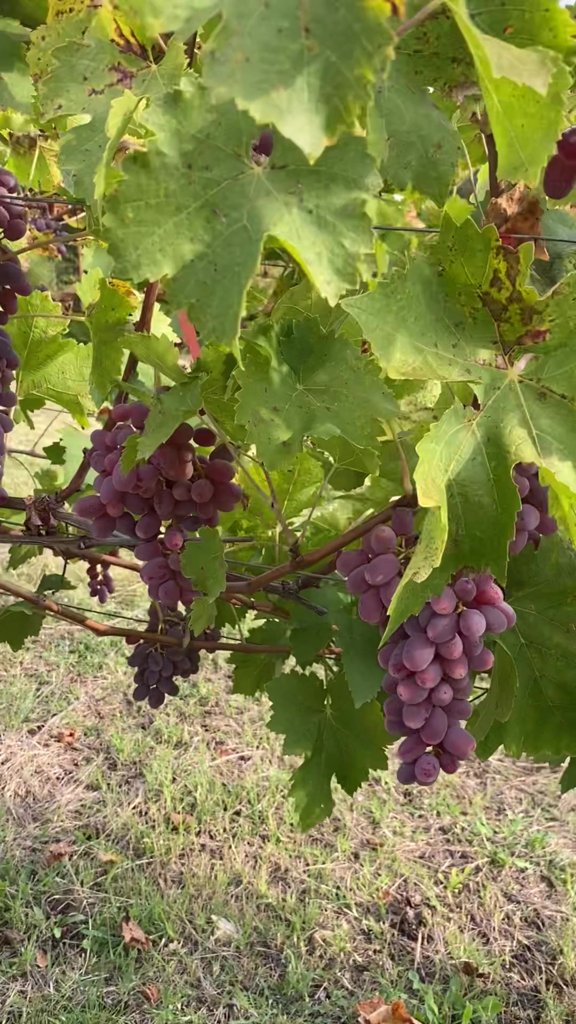
Berries visible: 126
Grape clusters: 6